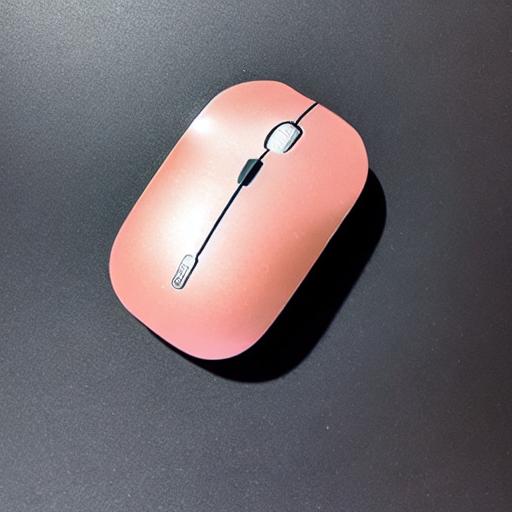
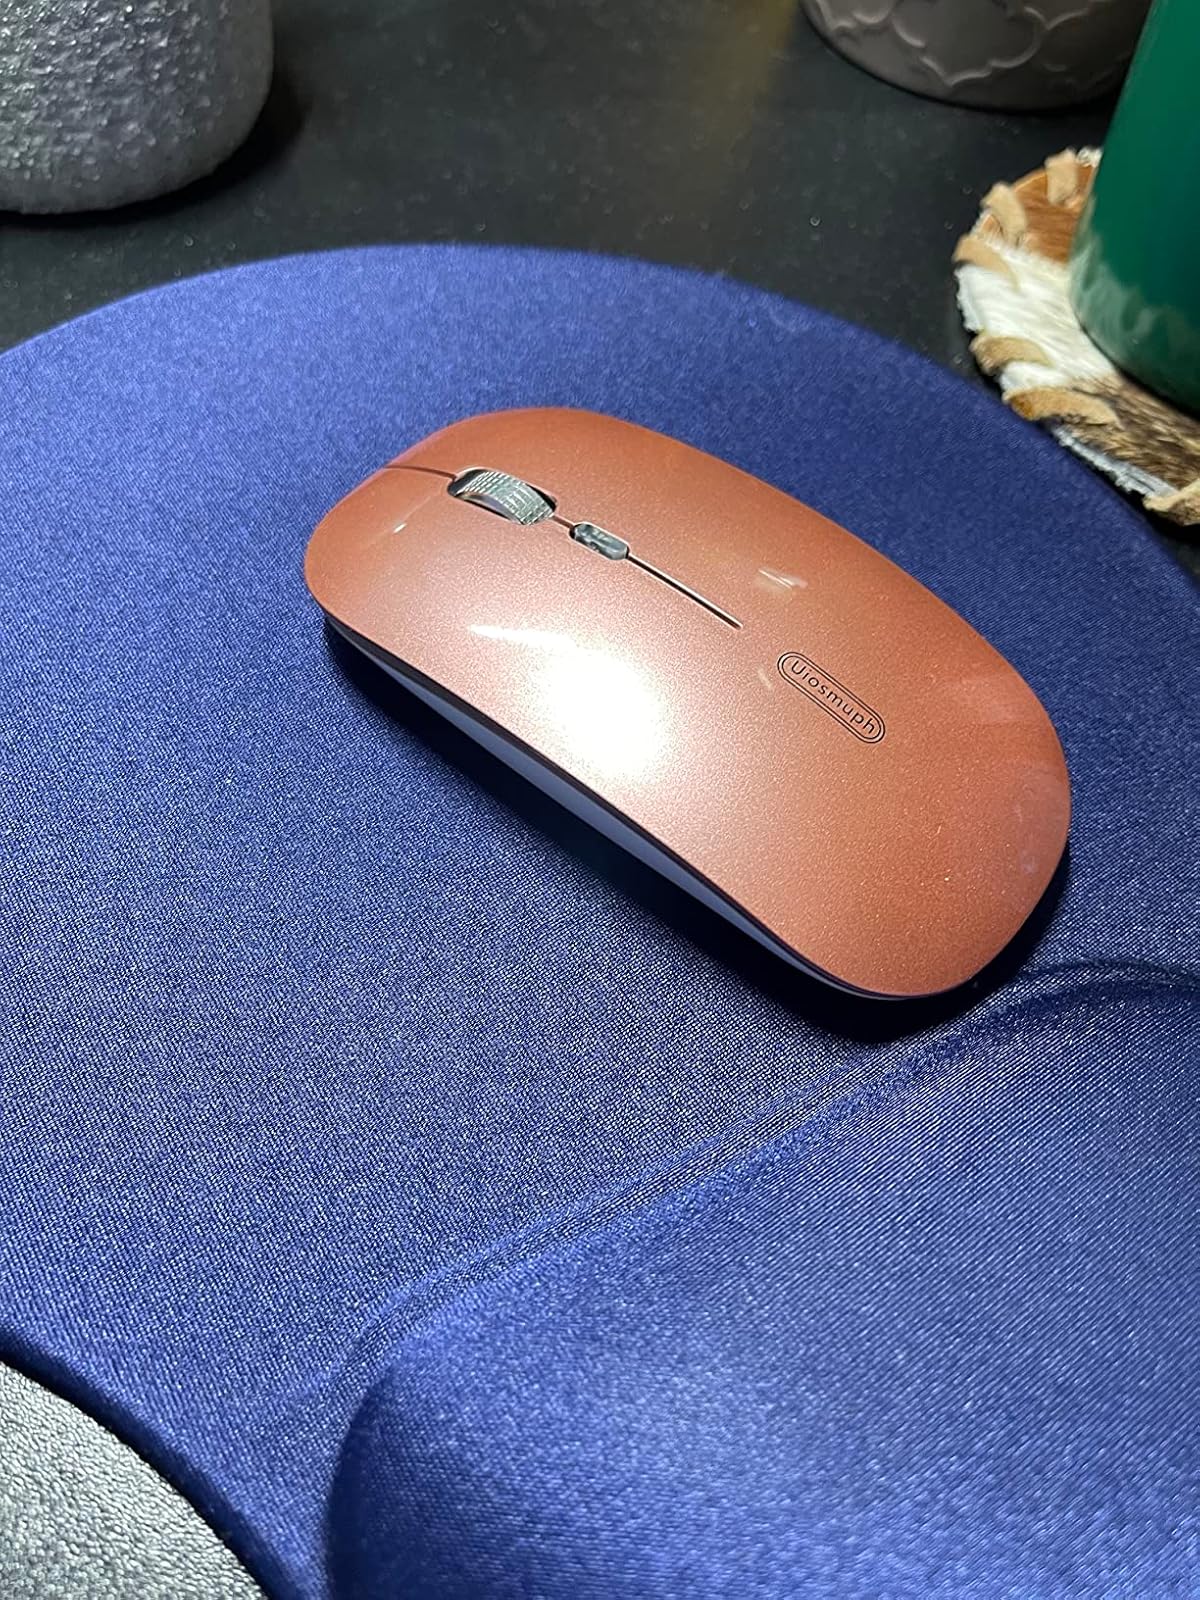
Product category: mouse
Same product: no